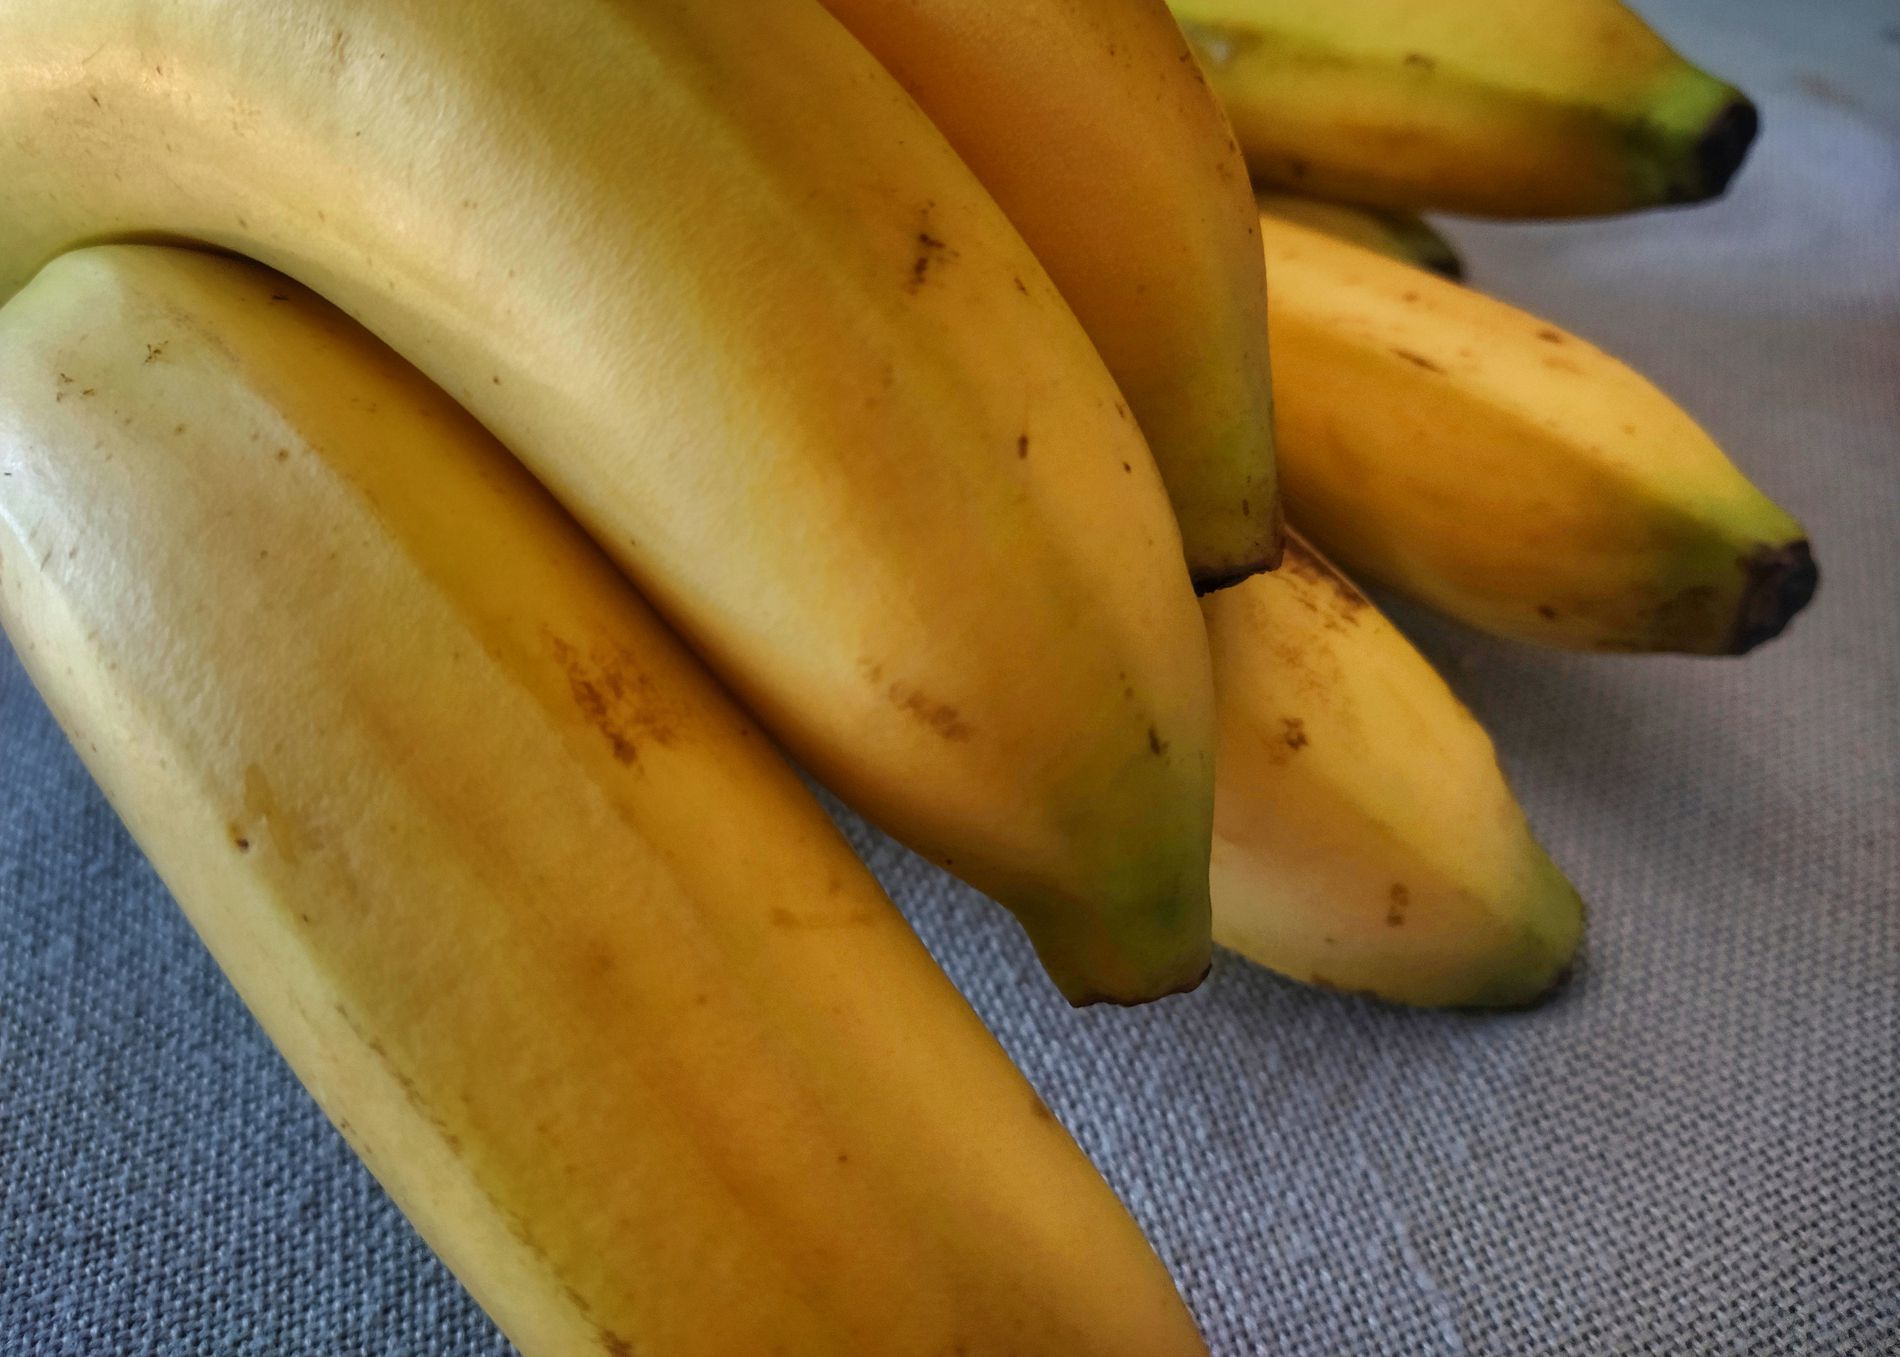
Bunch of Ripe Bananas
A close-up of a bunch of ripe yellow bananas. The bananas have a few natural brown spots, and some green is visible near the tips. The lighting is soft, highlighting the smooth skin and gentle curves of the bananas. The fruits are closely grouped, overlapping each other.
This eye-level close-up photo shows a group of ripe bananas. The warm yellow tones of the bananas contrast with the cool background, creating a calm and natural look.
Labels: Banana, Food, Fruit, Plant, Produce, Pear, Bananas, Fabric
Camera: Xiaomi Mi A3
Aperture: F1.8
Exposure: 1/33 sec
ISO: 536
Focal length: 4.7 mm